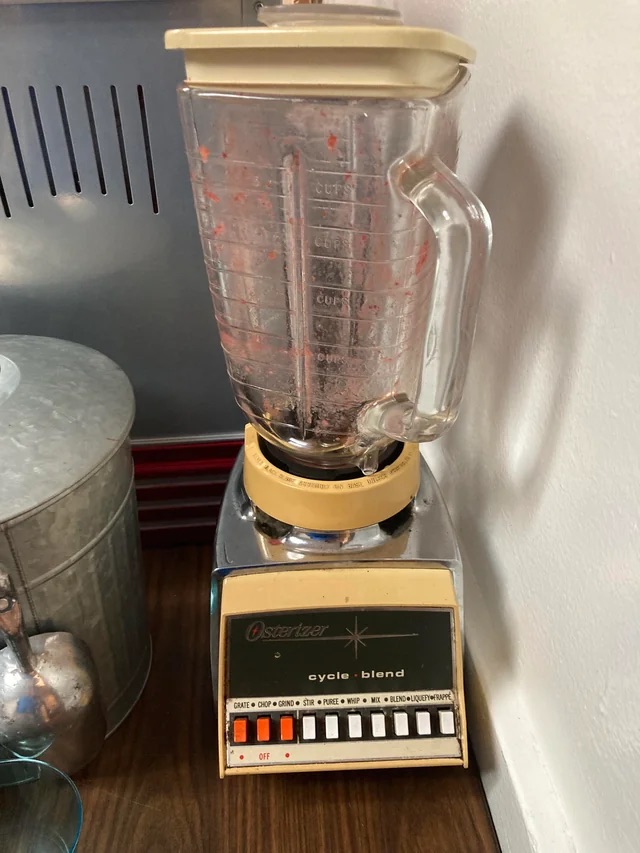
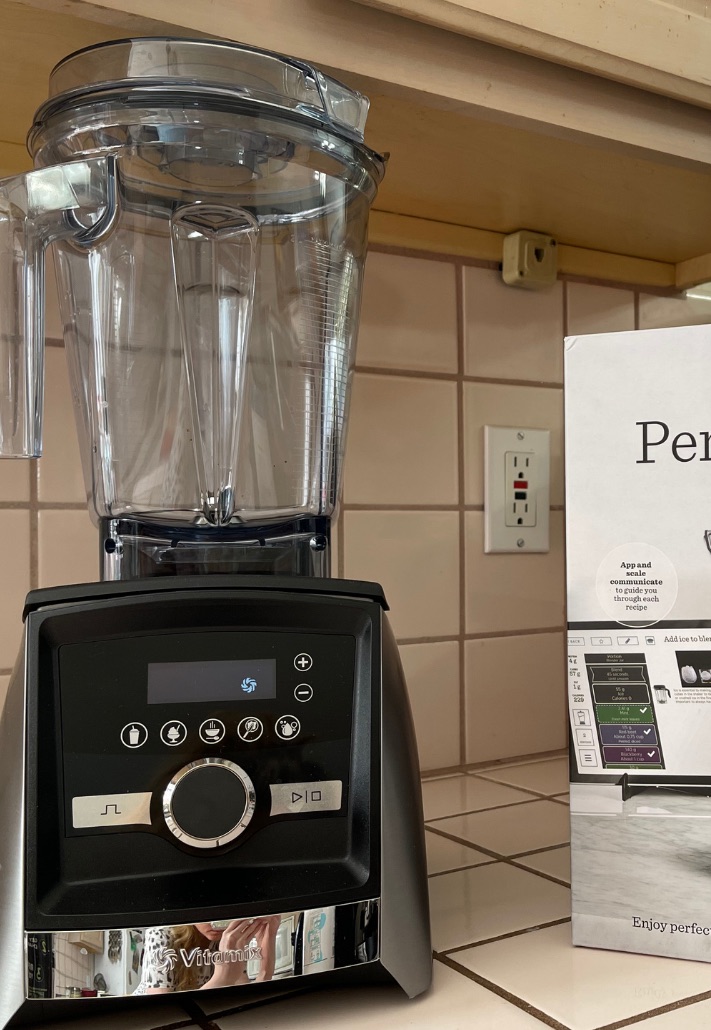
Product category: items_blender
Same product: no